Bethel Heights Vineyard

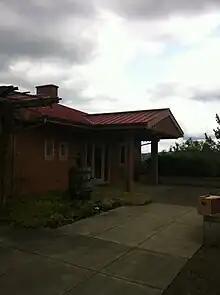
After years of grape growing, a winery was built on the estate in 1984.

Hearing about the growing Oregon wine industry and the work of pioneering winemakers making Pinot noir, the Casteel brothers and their wives sold their houses in Seattle, Washington and purchased land that was slated to become a trailer park in the Eola Hills northwest of the city of Salem, Oregon. The land was deemed "not suitable for farming," but the Casteels found the south-facing slope with good exposure and shallow, well-drained soils to be ideal for viticulture, so they purchased the land and planted of Pinot noir vines in 1977. The Casteels named the area Bethel Heights after the unincorporated area of Bethel, Polk County, Oregon where the estate is located.